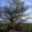
Label: pine_tree